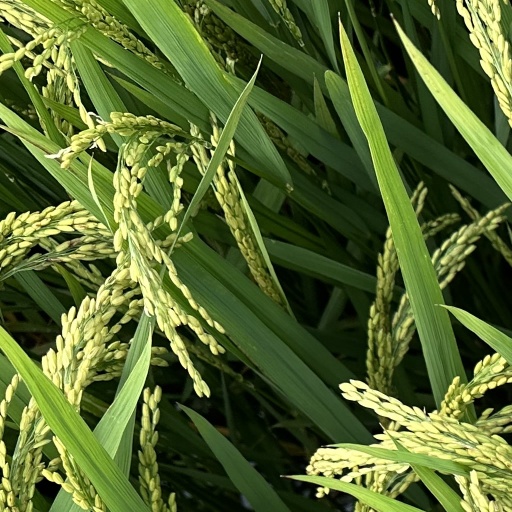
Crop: rice